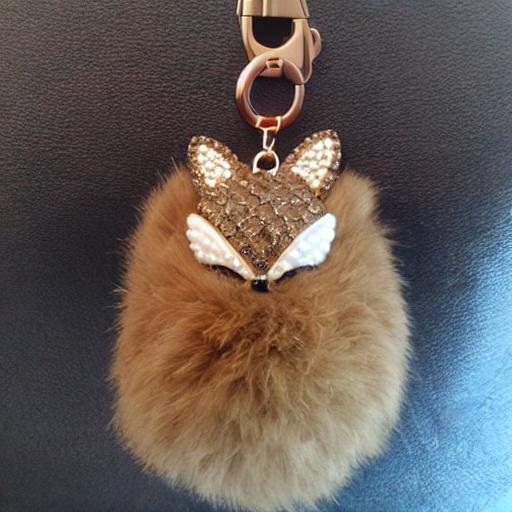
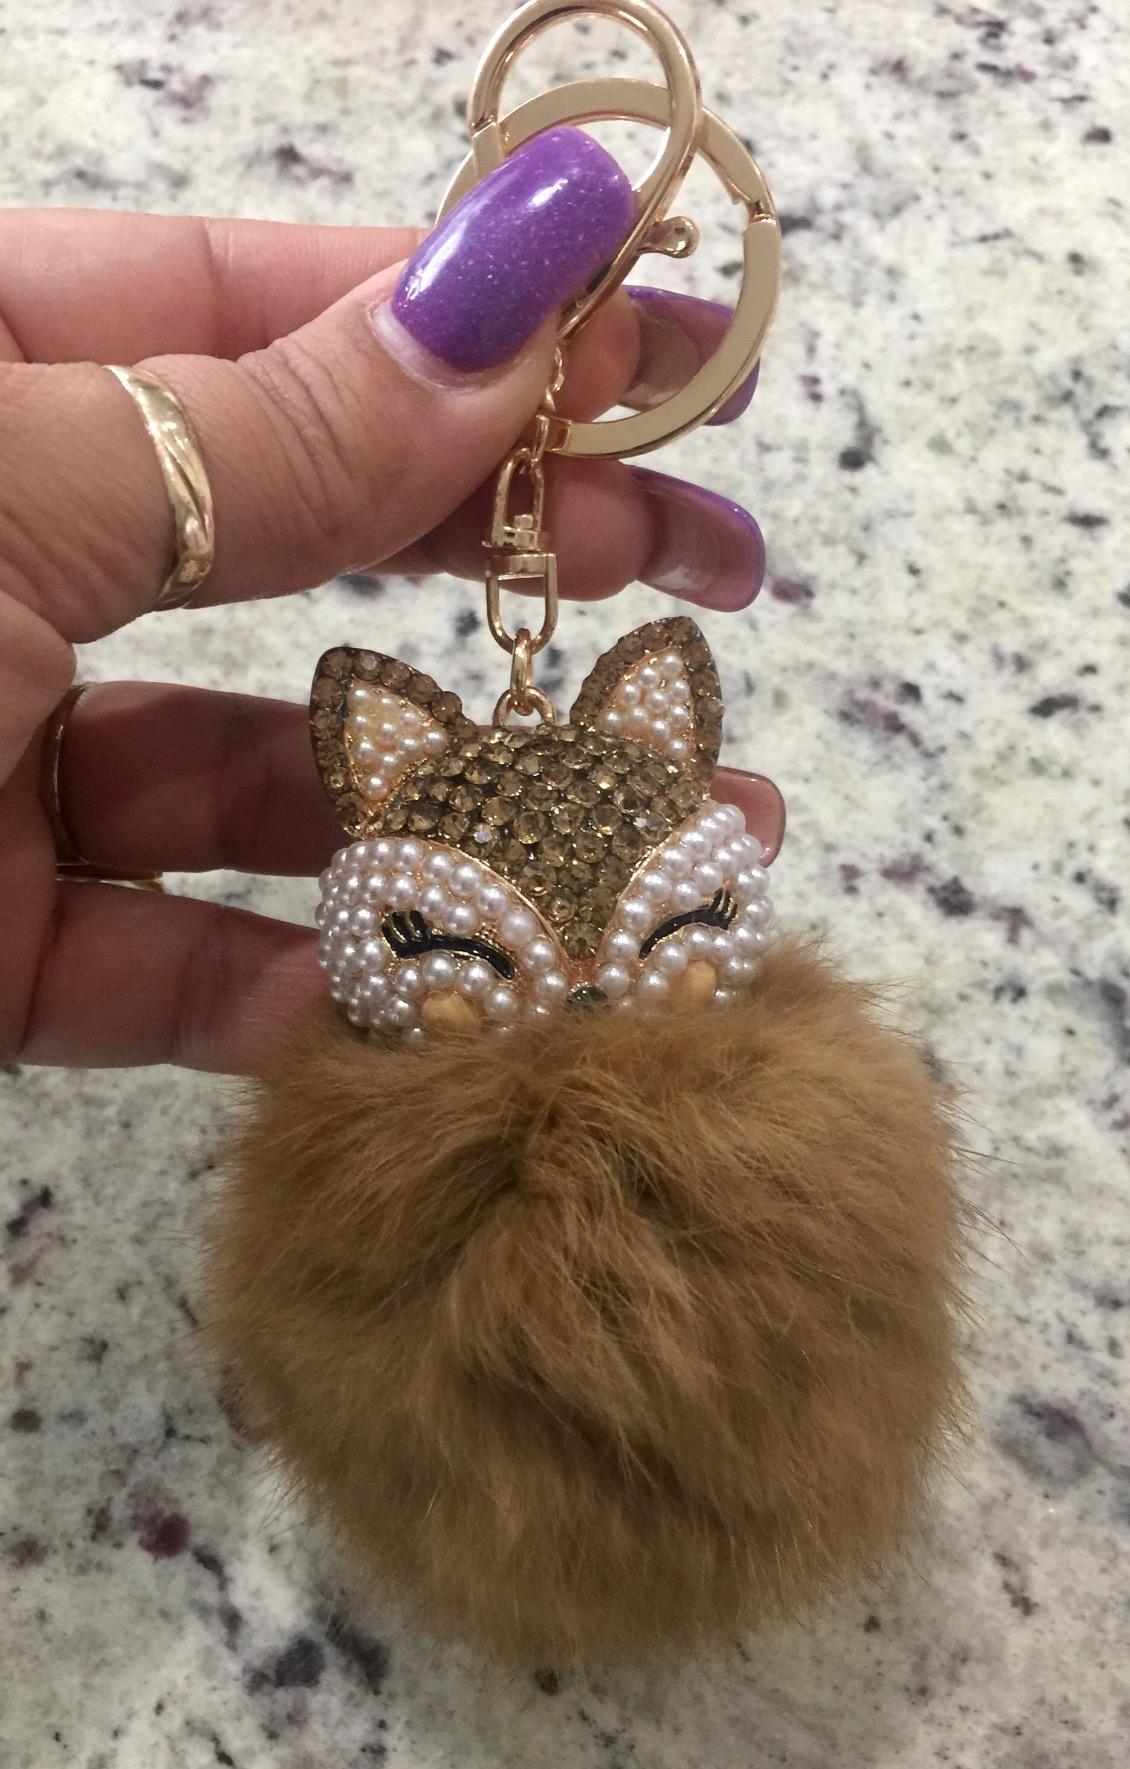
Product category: accessories_keychain
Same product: no